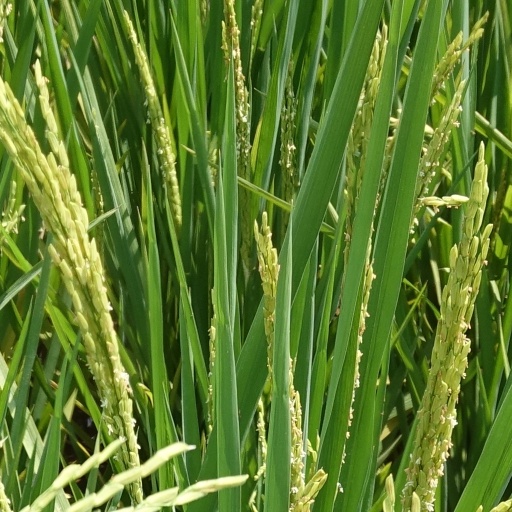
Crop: rice